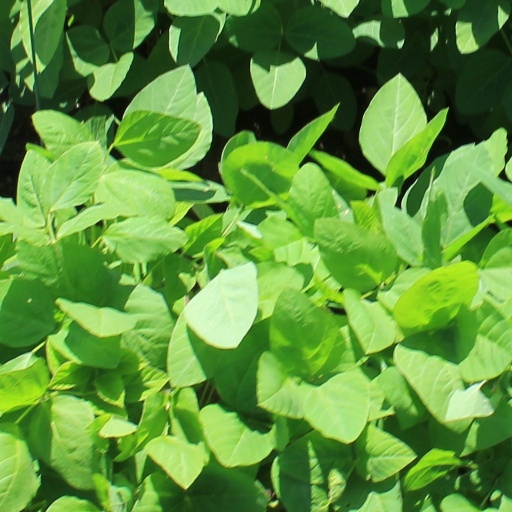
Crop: soybean